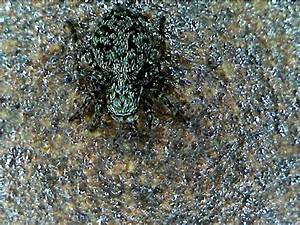
Label: spider